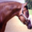
Label: horse